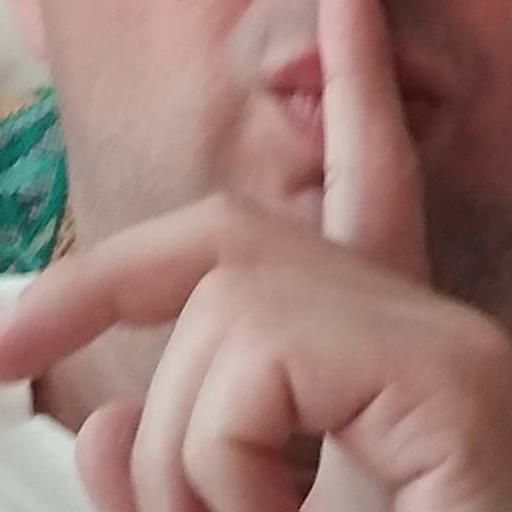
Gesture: mute